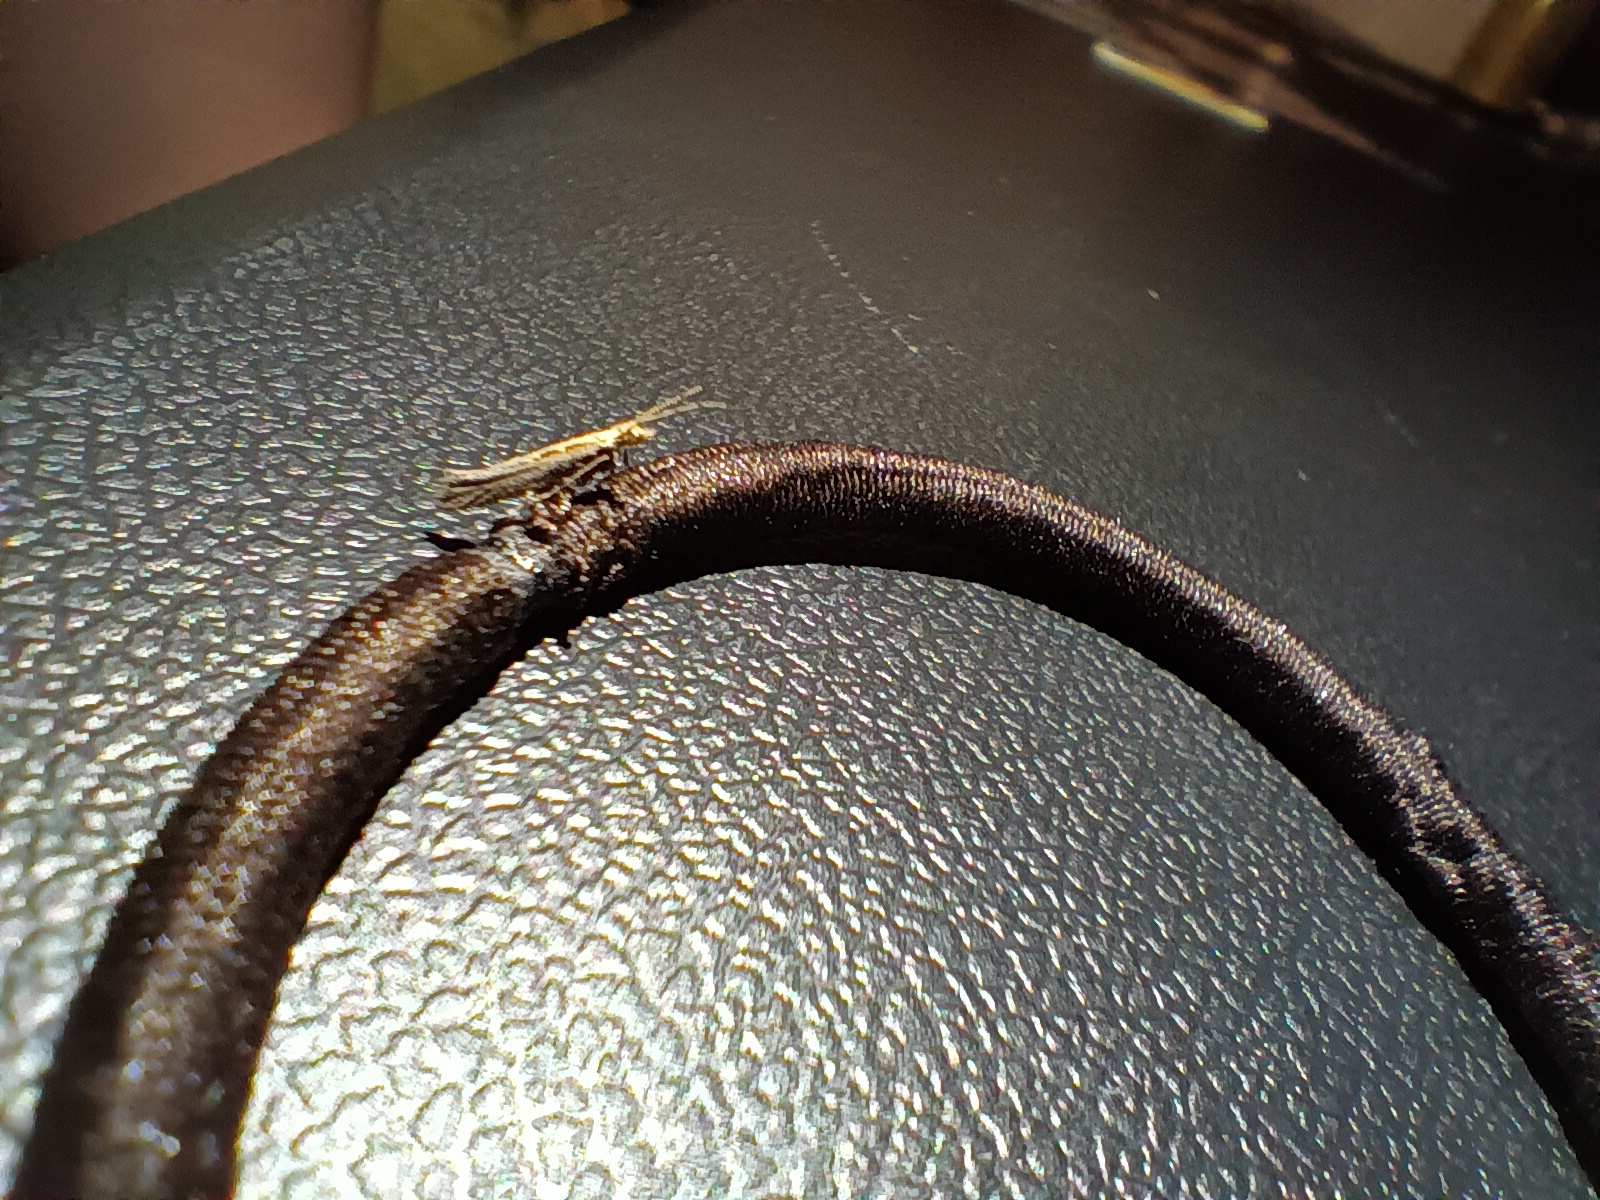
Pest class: diamondback_moth